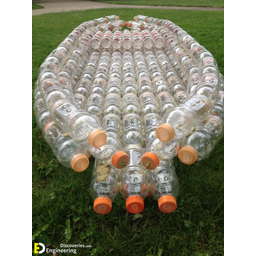
Label: plastic